A Man's Fight

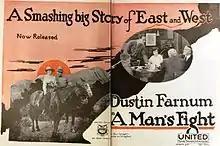
trade ad for the film

A Man's Fight is a lost 1919 American silent drama film directed by Thomas N. Heffron and starring Dustin Farnum and Lois Wilson.